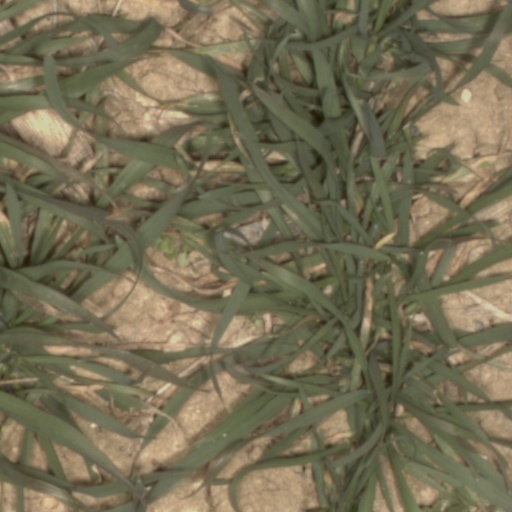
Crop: wheat